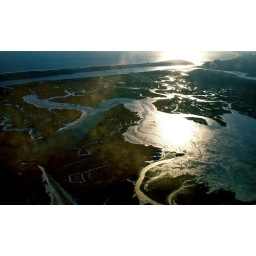
Shot from the airplane window as we descended upon Gotham City.